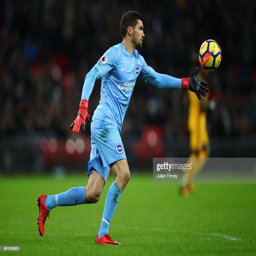
soccer goalkeeper kicks the ball clear during the match .